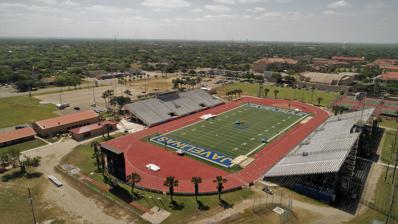
Building: Javelina Stadium
Country: United States of America
Year built: 1950
Sports venue in Kingsville, Texas Javelina Stadium Location Kingsville, Texas Owner Texas A&M University–Kingsville Operator Texas A&M University–Kingsville Capacity 15,000 Surface Artificial turf Opened 1950 Tenants Texas A&M University–Kingsville Javelinas ( NCAA Division II ) Javelina Stadium is a stadium in Kingsville, Texas .  It is primarily used for American football , and is the home field of Texas A&M University–Kingsville .  The stadium holds 15,000 people and opened in 1950. A new scoreboard was installed during the 2006 football season.  The scoreboard is the largest scoreboard in NCAA Division II. The scoreboard is 36 feet (11 m) wide and 36 feet (11 m) tall and stands 12 feet (3.7 m) off the ground.  The video display is over 15 feet (5 m) tall and 20 feet (6 m) wide. It features a three camera system and a fully functional production room located under the east side grandstand.  It also features a new sound system. As the home of the Javelinas, the stadium has seen Texas A&M-Kingsville win 7 National Championships in 1959, 1969, 1970, 1974, 1975, 1976, and 1979.  Also of note, the Javelinas achieved a 42-game winning streak - undefeated and untied from their last game of 1973 through the third game of 1977. In addition to college football, the stadium serves as the home of Henrietta M. King High School 's football team and is often selected as a neutral site for high school football playoff games. From 2001 to 2011, it hosted the Cactus Bowl , an all-star game for NCAA Division II seniors. Gallery References ^ a b c "Texas A&M Kingsville - Javelinas" . Javelinaathletics.com. ^ "Texas A&M University-Kingsville selects Daktronics for stadium" . Broadcastengineering.com. v t e Texas A&M–Kingsville Javelinas football Venues Javelina Stadium (1950–present) Bowls & rivalries East Texas A&M: Chennault Cup People Head coaches NFL draftees Seasons 1929 1930 1931 1932 1933 1934 1935 1936 1937 1938 1939 1940 1941 1942–1945 1946 1947 1948 1949 1950 1951 1952 1953 1954 1955 1956 1957 1958 1959 1960 1961 1962 1963 1964 1965 1966 1967 1968 1969 1970 1971 1972 1973 1974 1975 1976 1977 1978 1979 1980 1981 1982 1983 1984 1985 1986 1987 1988 1989 1990 1991 1992 1993 1994 1995 1996 1997 1998 1999 2000 2001 2002 2003 2004 2005 2006 2007 2008 2009 2010 2011 2012 2013 2014 2015 2016 2017 2018 2019 2020 2021 2022 2023 2024 National championship seasons in bold v t e Football stadiums of the Lone Star Conference LeGrand Stadium at 1st Community Credit Union Field ( Angelo State ) Tomlinson Stadium ( Central Washington ) Greyhound Stadium ( Eastern New Mexico ) Memorial Stadium ( Midwestern State ) Javelina Stadium ( Texas A&M–Kingsville ) Ratliff Stadium ( UT Permian Basin ) Bain–Schaeffer Buffalo Stadium ( West Texas A&M ) Altamirano Stadium ( Western New Mexico ) McArthur Field ( Western Oregon ) v t e College football venues in Texas Division I FBS ACC Gerald J. Ford Stadium ( SMU ) The American Alamodome ( UTSA ) DATCU Stadium ( North Texas ) Rice Stadium ( Rice ) Big 12 Amon G. Carter Stadium ( TCU ) Jones AT&T Stadium ( Texas Tech ) McLane Stadium ( Baylor ) TDECU Stadium ( Houston ) CUSA Bowers Stadium ( Sam Houston ) Sun Bowl ( UTEP ) SEC Darrell K Royal–Texas Memorial Stadium ( Texas ) Kyle Field ( Texas A&M ) Sun Belt UFCU Stadium ( Texas State ) Division I FCS Southland Memorial Stadium (Commerce) ( East Texas A&M ) Husky Stadium ( Houston Christian ) Gayle and Tom Benson Stadium ( Incarnate Word ) Provost Umphrey Stadium ( Lamar ) Homer Bryce Stadium ( Stephen F. Austin ) Robert and Janet Vackar Stadium ( UT Rio Grande Valley ) SWAC Panther Stadium at Blackshear Field ( Prairie View A&M ) Shell Energy Stadium ( Texas Southern ) The United Anthony Field at Wildcat Stadium ( Abilene Christian ) Memorial Stadium (Stephenville) ( Tarleton ) Division II Lone Star Bain–Schaeffer Buffalo Stadium ( West Texas A&M ) Jackson Field ( Sul Ross State ) Javelina Stadium ( Texas A&M–Kingsville ) LeGrand Stadium at 1st Community Credit Union Field ( Angelo State ) Memorial Stadium (Wichita Falls) ( Midwestern State ) Ratliff Stadium ( UT Permian Basin ) Division III American Southwest Gordon Wood Stadium ( Howard Payne ) Matador Stadium ( Texas Lutheran ) Ornelas Stadium ( East Texas Baptist ) Shelton Stadium ( Hardin–Simmons ) Tiger Field ( Mary Hardin–Baylor ) SAA Birklebach Field ( Southwestern ) E. M. Stevens Football Stadium ( Trinity ) SCAC Jerry Apple Stadium ( Austin ) Wilford Moore Stadium ( McMurry ) NAIA Sooner Lumpkins Stadium ( Nelson ) Rose Stadium ( Texas College ) AT&T Stadium Cotton Bowl NRG Stadium Toyota Stadium Wikimedia Commons has media related to Javelina Stadium . 27°31′44″N 97°52′48″W / 27.52889°N 97.88000°W / 27.52889; -97.88000 This article about a sports venue in Texas is a stub . You can help Wikipedia by expanding it . v t e